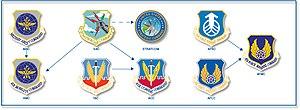
Réorganisation des commandements de l'USAF à la fin de la guerre froide.
L'United States Air Force souvent abrégé en US Air Force et USAF, est la branche aérienne des Forces armées des États-Unis. Sa mission actuelle est la défense des États-Unis par le contrôle de l'air, de l'espace et du cyberespace.